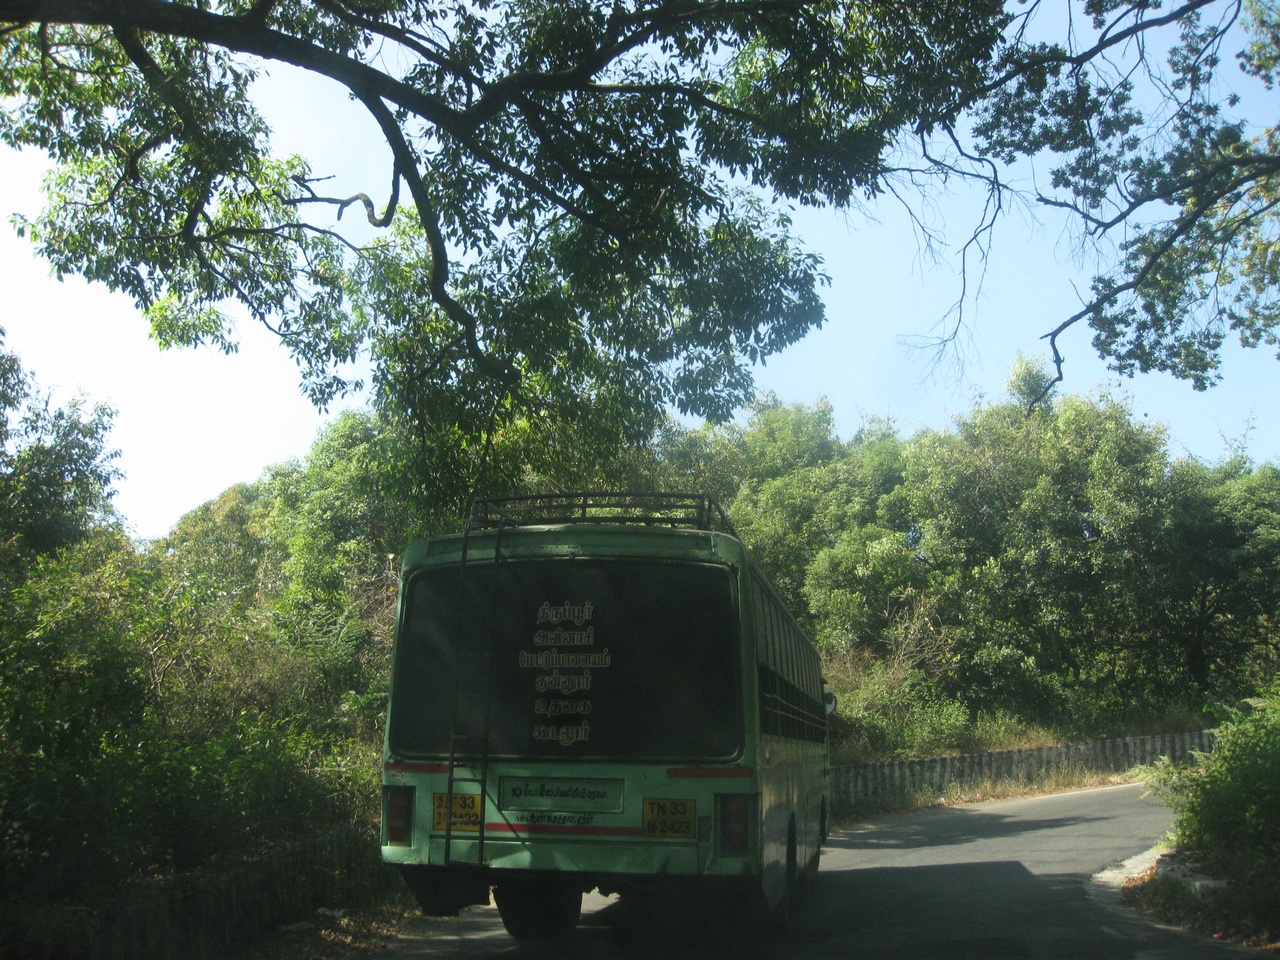
This media file is uploaded with Malayalam loves Wikimedia event - 3.